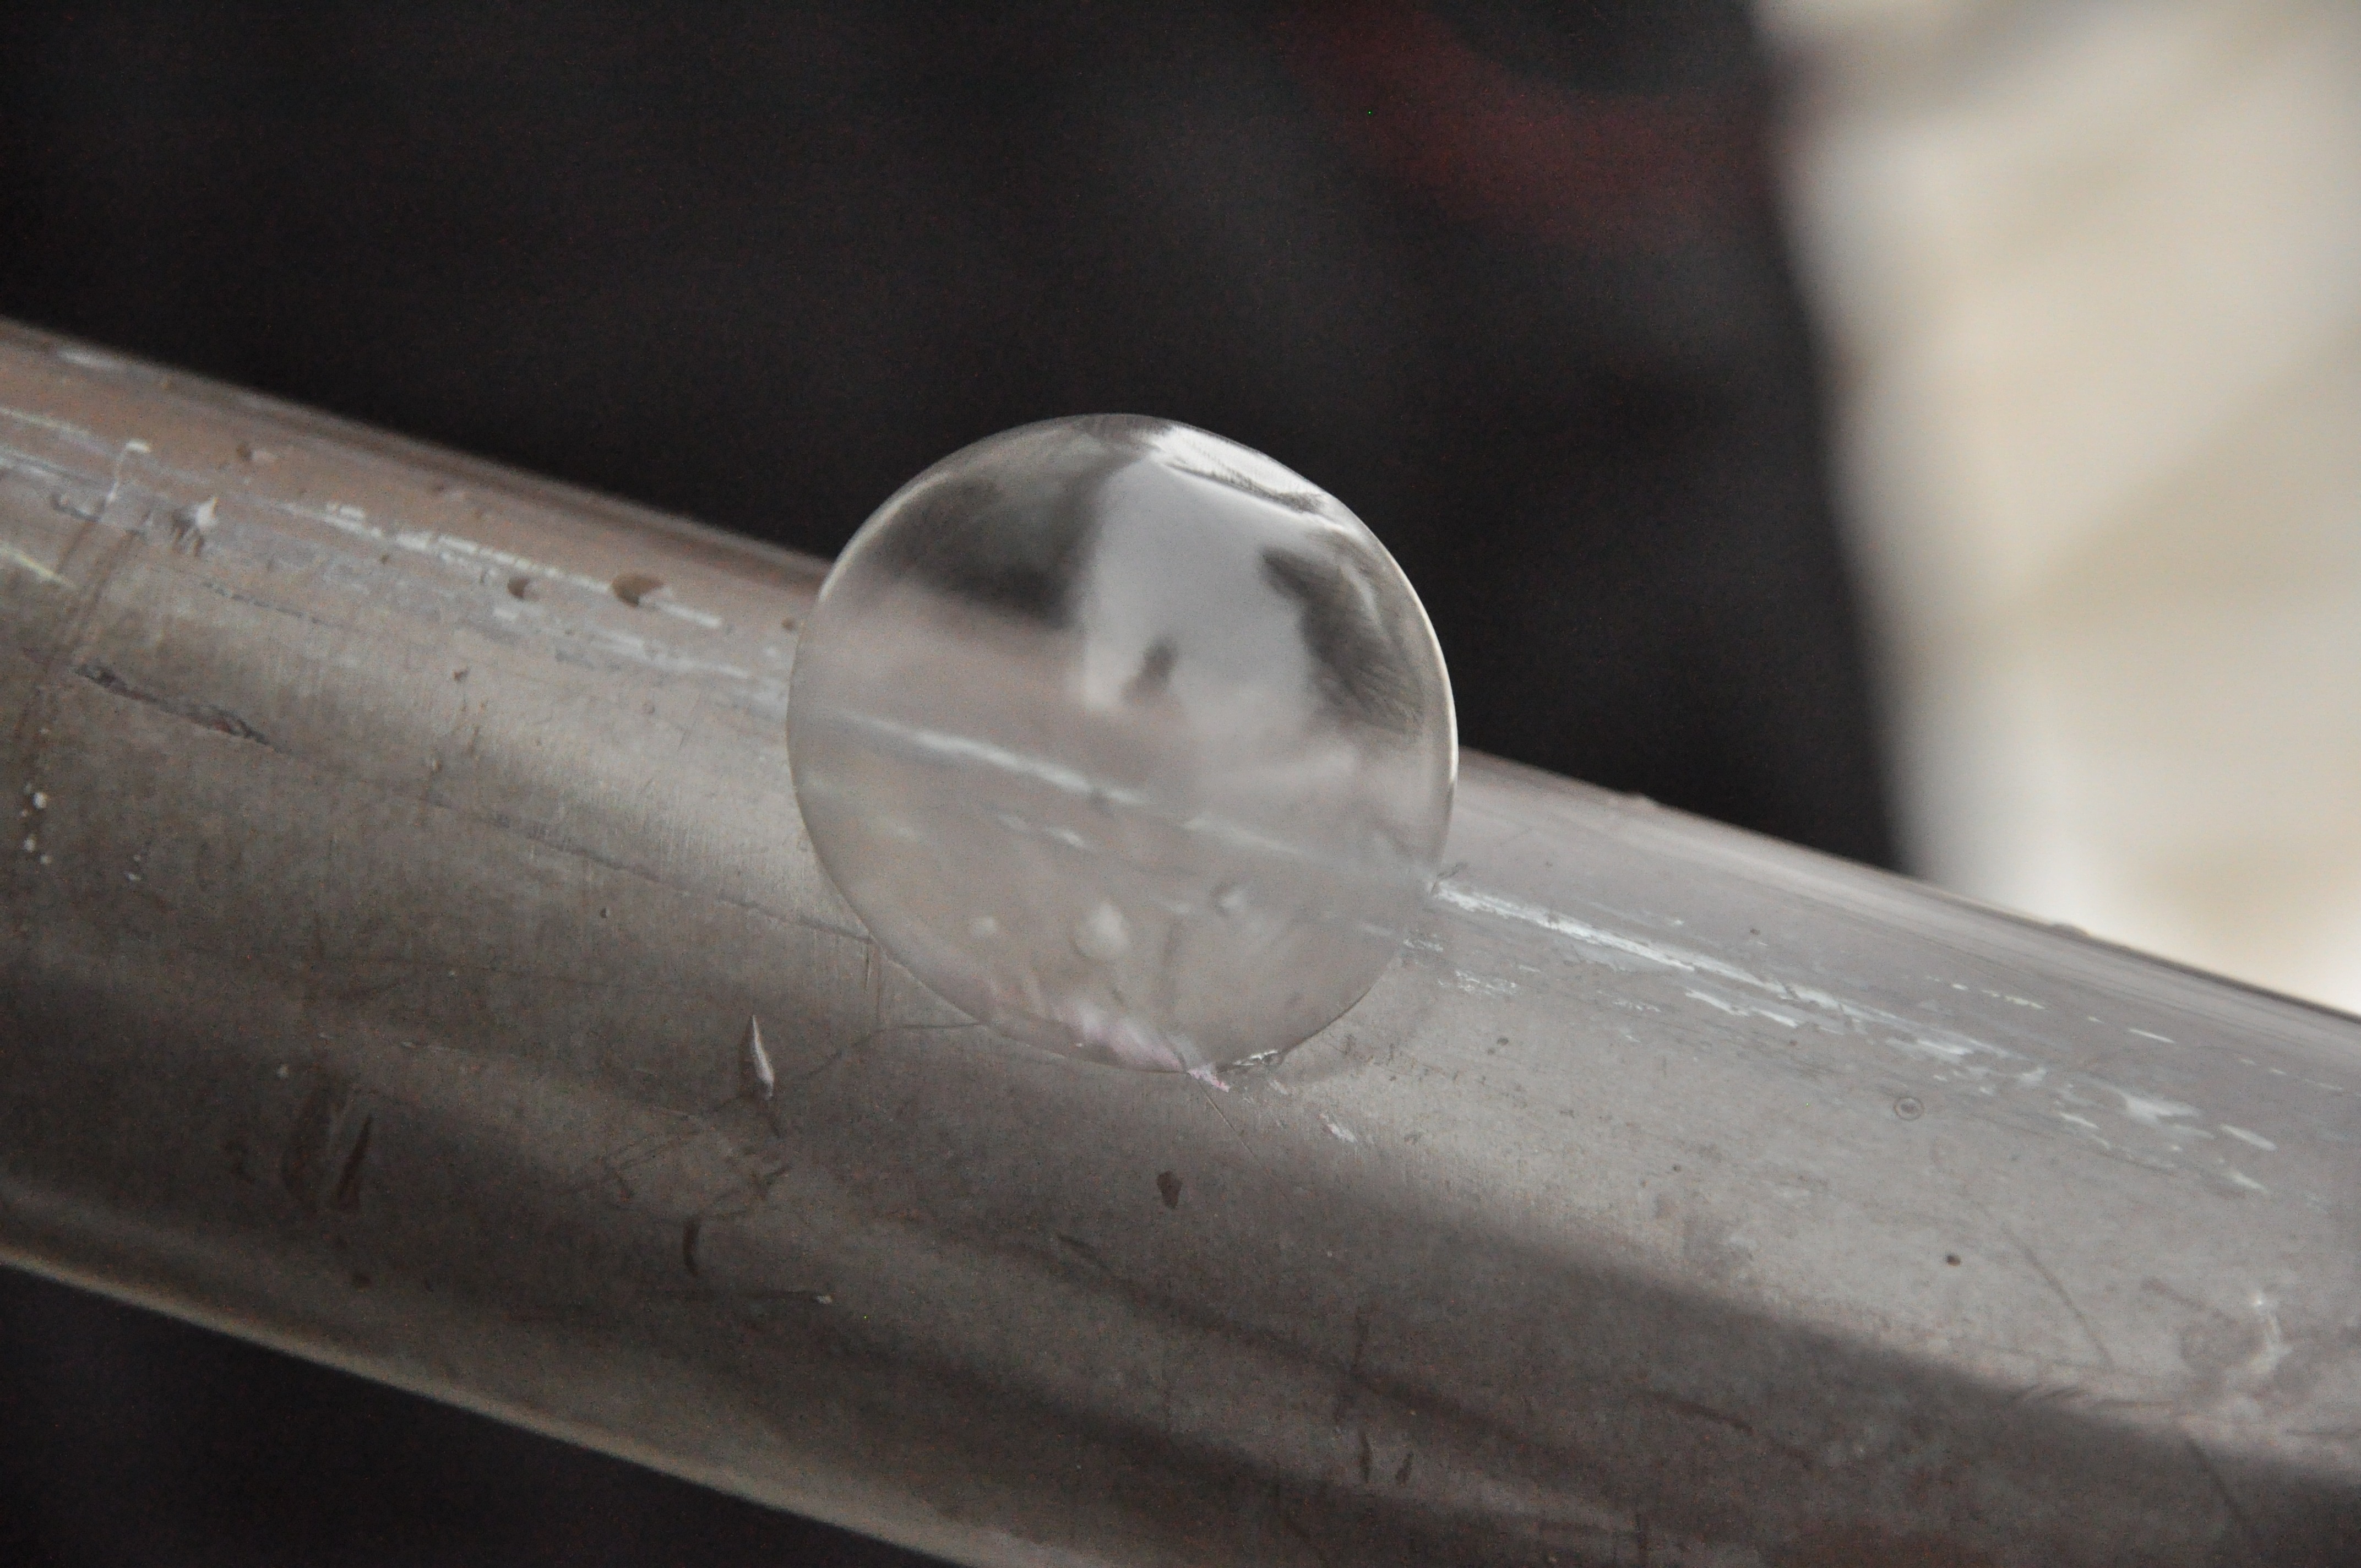
water, winter, drop, liquid, wing, wheel, round, clear, reflection, frozen, bubble, circle, close up, soap, sphere, bubbles, shiny, soap bubble, firearm, gun barrel